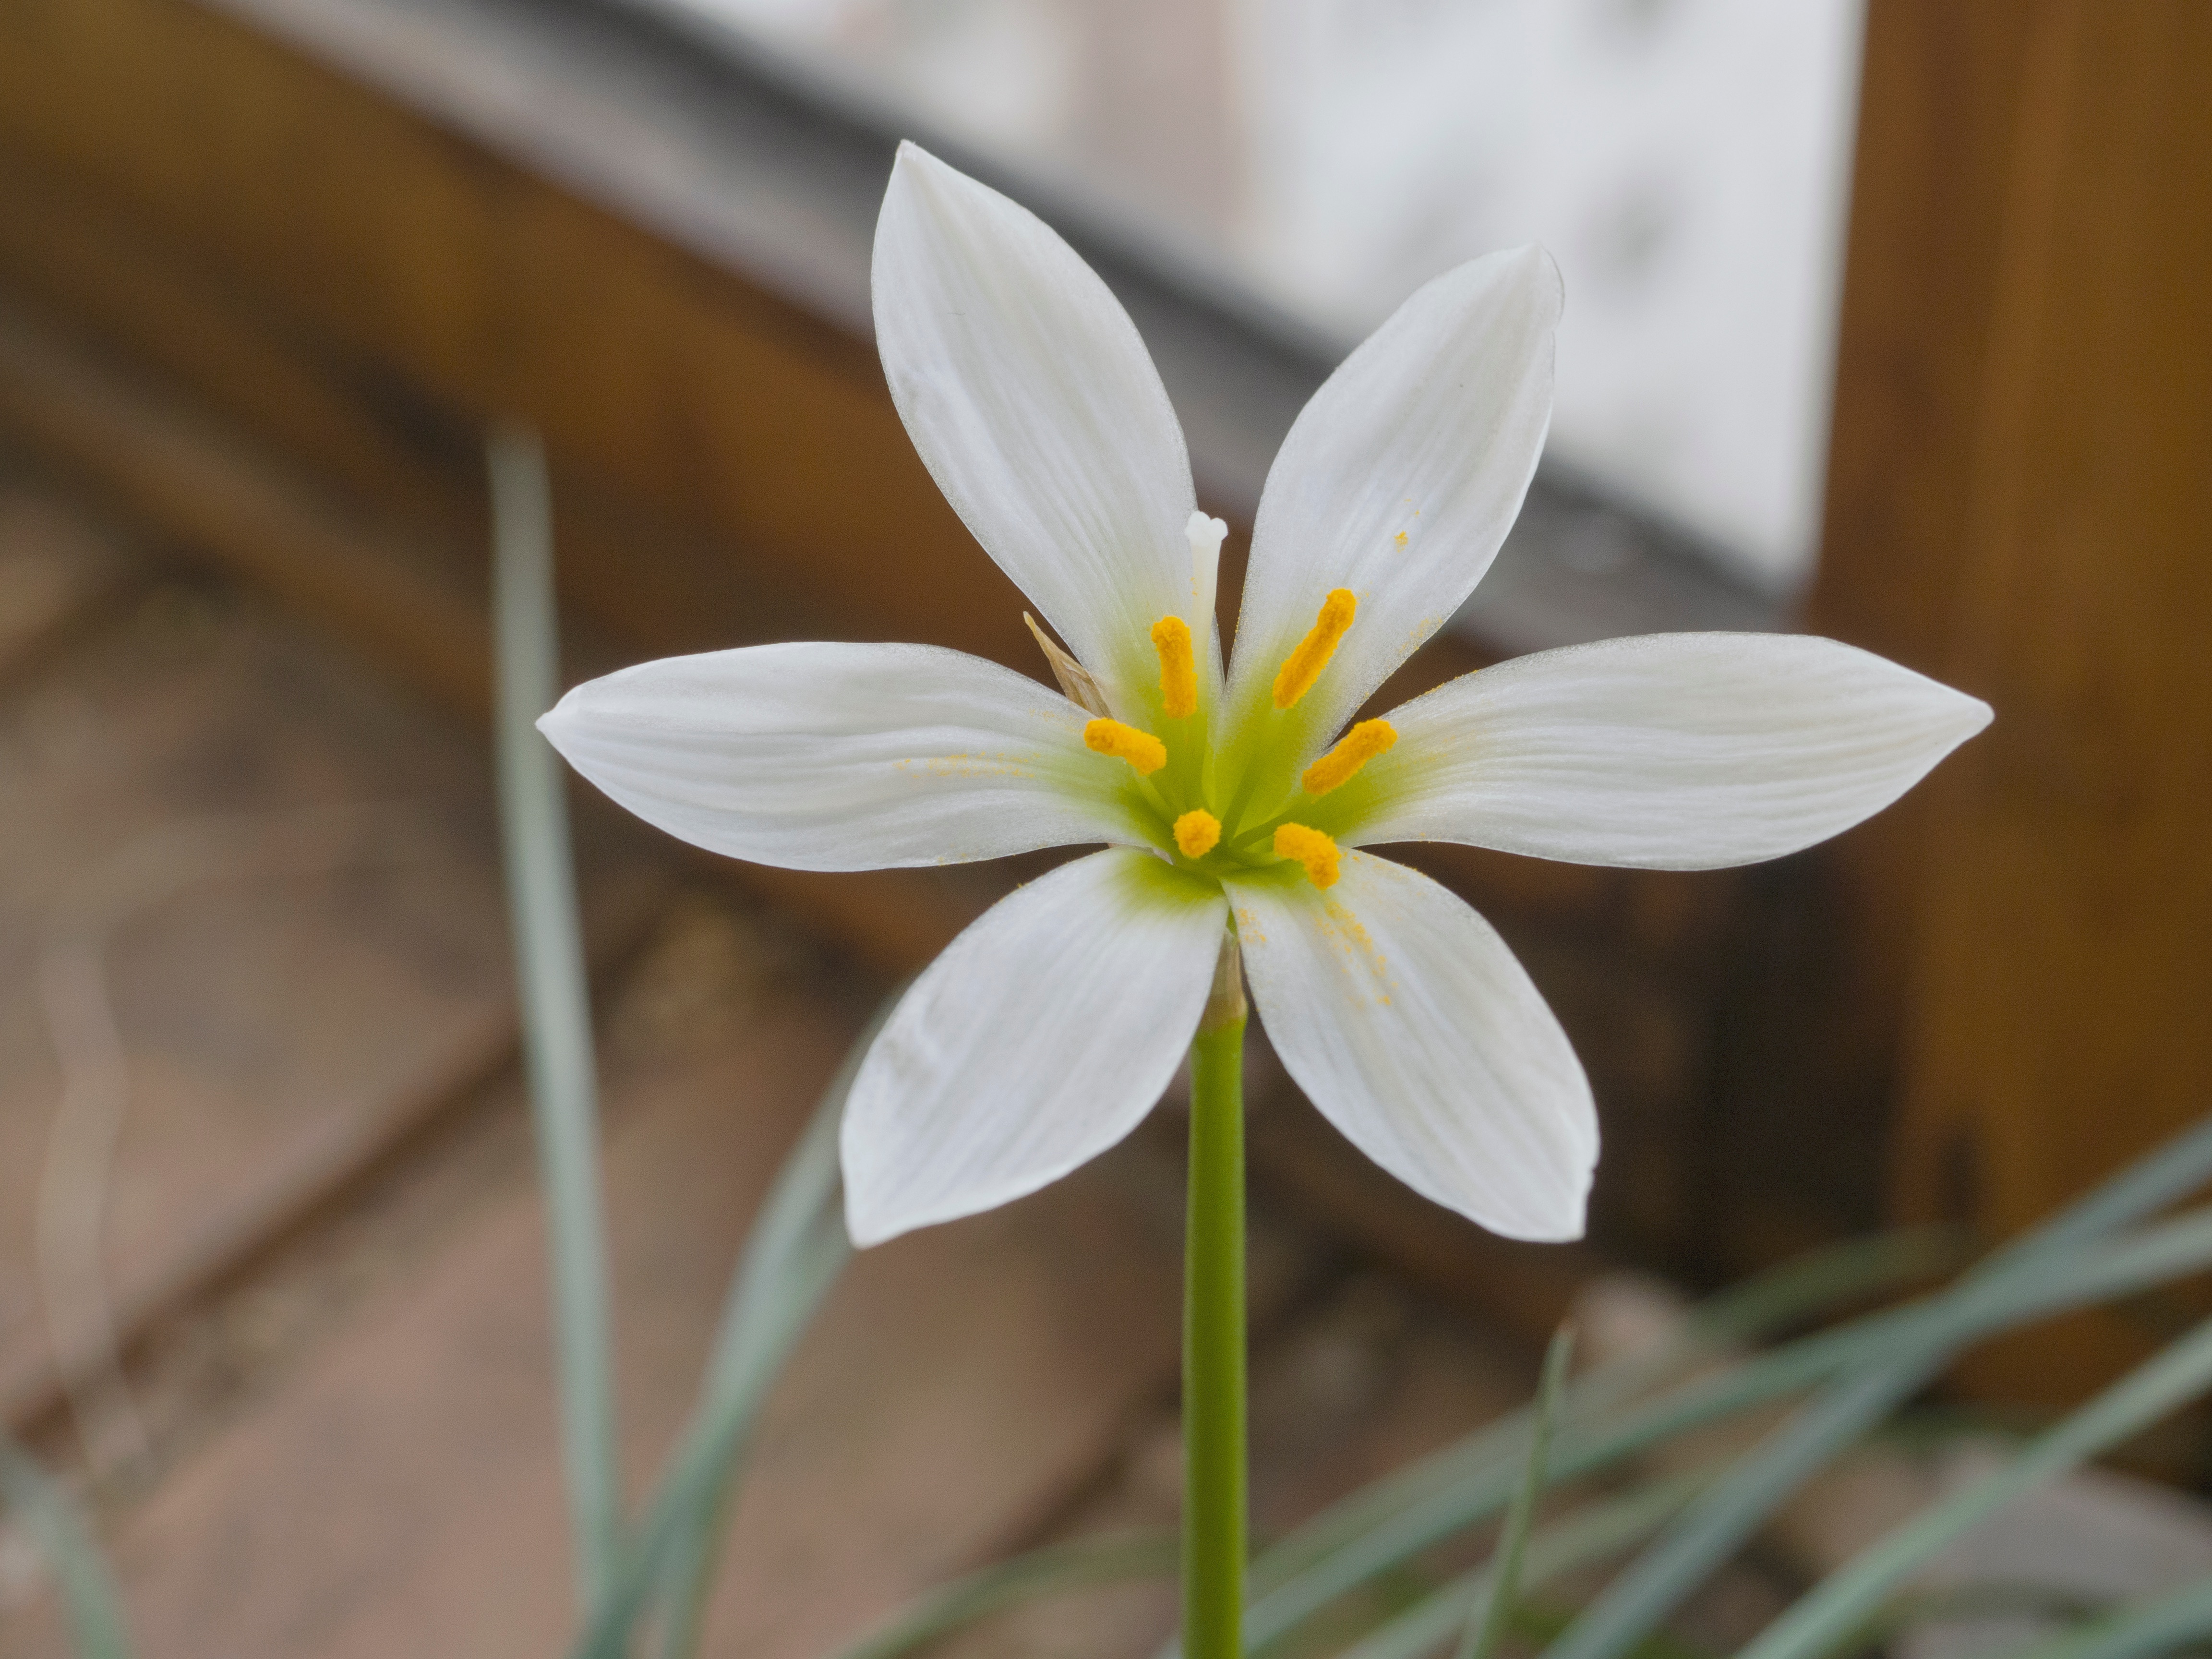
plant, wheel, flower, petal, botany, yellow, flora, close up, narcissus, crocus, macro photography, flowering plant, land plant